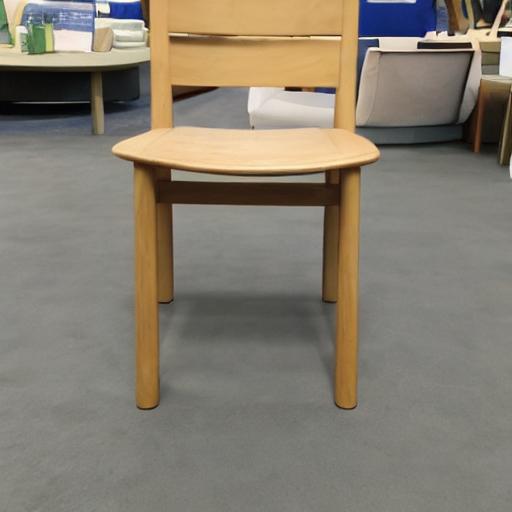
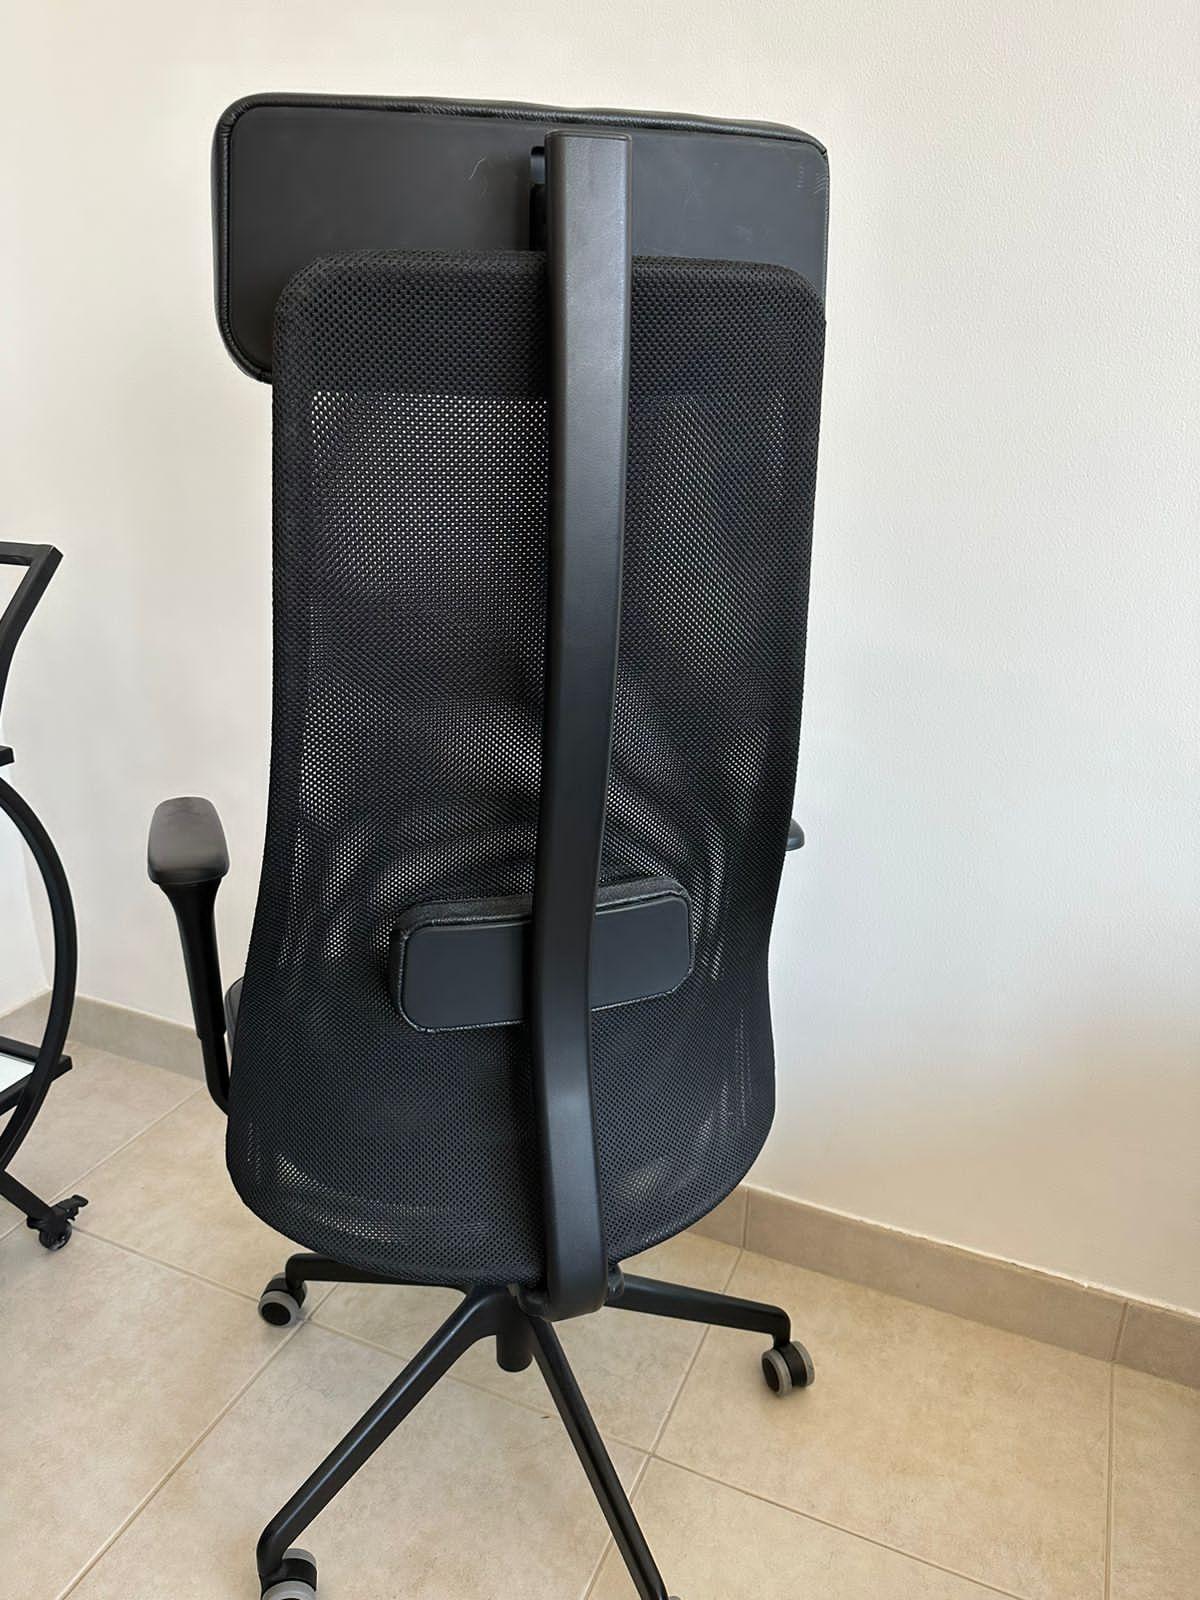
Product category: items_chair
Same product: no